Military history of Australia

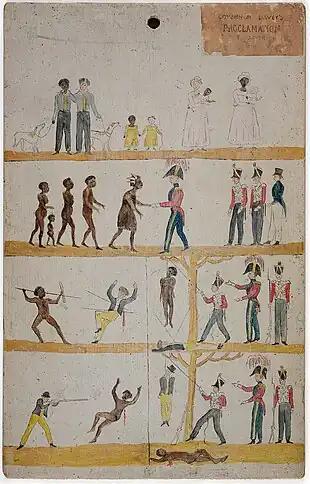
Poster issued in Van Diemen's Land during the Black War implying a policy of friendship and equal justice for white settlers and Indigenous Australians.

The reactions of the native Aboriginal inhabitants to the sudden arrival of British settlers in Australia were varied, but were inevitably hostile when the settlers' presence led to competition over resources, and to the occupation of the indigenous inhabitants' lands. European diseases decimated Aboriginal populations, and the occupation or destruction of lands and food resources sometimes led to starvation. By and large neither the British nor the Aborigines approached the conflict in an organised sense and conflict occurred between groups of settlers and individual tribes rather than systematic warfare. At times, however, the frontier wars did see the involvement of British soldiers and later mounted police units. Not all Aboriginal groups resisted white encroachment on their lands, while many Aborigines served in mounted police units and were involved in attacks on other tribes.